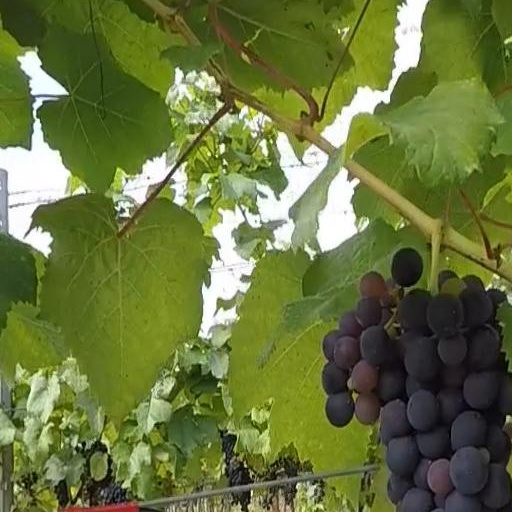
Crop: grape